Henri Sellier

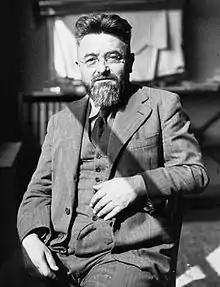
Sellier in 1936

Henri Charles Sellier (22 December 1883 – 24 November 1943) was a French administrator, urban planner and Socialist politician.